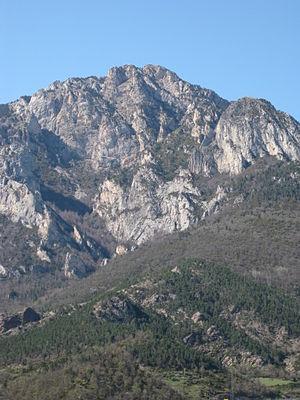
La serra de Moixeró est un massif de montagne de la chaîne des Pyrénées dans les provinces de Barcelone, Lérida et Gérone, en Catalogne, en Espagne. Il mesure 13 km de long pour 8 km de large, et culmine aux Penyes Altes de Moixeró à 2 276 mètres. À cause de la nature sédimentaire de ses roches et de sa position avancée par rapport à la zone centrale des Pyrénées, la serra de Moixeró fait partie du contrefort pré-pyrénéen. Géologiquement parlant, le massif se situe dans la zone sud-pyrénéenne.